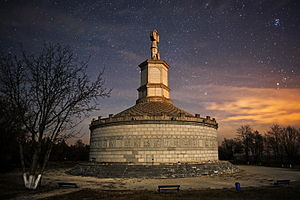
Tropaeum Traiani
Tropaeum Traiani.
Tropaeum Traiani er et mindesmærke i det romerske Civitas Tropaensium, der ligger i nutidens Adamclisi i Rumænien. Det blev bygget i år 109 i det daværande Moesia, til minde over kejser Trajan sejr over dakerne i år 102 under andet slag ved Tapae. Monumentet blev rejst hvor legio XXI Rapax tidligere var blevet besejret i år 92. Tidligere fandtes et alter på stedet, og på dets vægge fandtes inskriptioner af de 3.000 legionærer og auxilia som var faldet, da de kæmpede for republikken.